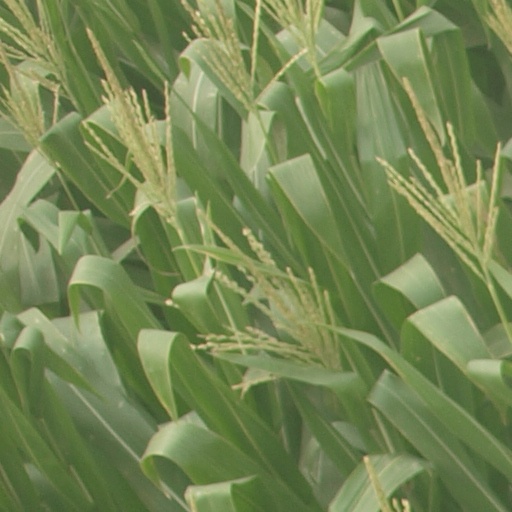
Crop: maize; corn